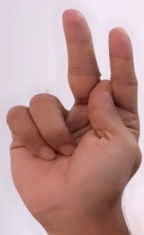
ASL sign: K